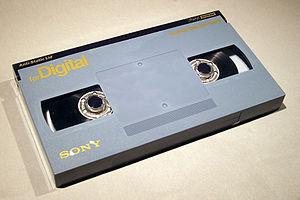
Le Digital Betacam est un format d'enregistrement vidéo professionnel sur bande magnétique développé par Sony en 1993.
Le Betacam est un format d'enregistrement vidéo professionnel sur bande magnétique développé par Sony à partir de 1982.